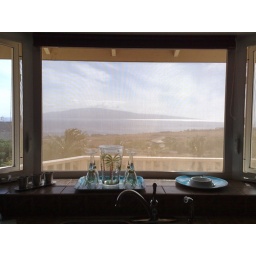
View from the kitchen in the rented house in Maui